Cabezo Redondo

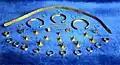
The Cabezo Redondo treasure.

Cabezo Redondo is a Bronze Age archaeological site located on a 2 km from Villena, Alicante. It was not a mere village but a true regional center inhabited between 1500 and 1100 BC, likely belonging to the Argaric culture. It is speculated that the first investigations were conducted by Juan Vilanova i Piera around 1870, although it was the archaeologist José María Soler who began systematic studies in 1959 after discovering several metal objects (gold, silver, copper, etc.). In the spring of 1963, he unearthed the Cabezo Redondo treasure, now preserved in the Archaeological Museum of Villena. By then, much of the site had been lost due to local gypsum quarries, but since that year, the remaining area has been protected and studied.